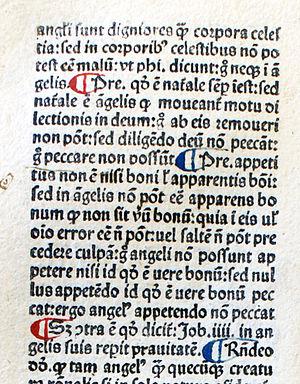
Pied-de-mouche. Détail incunable Summa theologica (Venise, 1477). Collection Queen's University (Canada)
Une lettre ornée est une lettre avec des ornements, similaires à des prolongements de tracé ou des empattements exagérés. Le trait plus représentatif de la lettre ornée est la présence des imbrications harmonieuses qui mêlent des traits du naturalisme et effets décoratifs. Ce type de lettre naît pour rendre hommage au propriétaire du livre. L’ornement, appelé cadeau en calligraphie française classique, est partie intégrante de l’écriture manuscrite. Des polices typographiques inspirées de l’écriture manuscrite, en particulier des italiques, peuvent être dotées d’ornements plus simples, mais également des polices de tous styles.
Le pied-de-mouche est un symbole typographique qui marque la fin d'un paragraphe ou un alinéa.